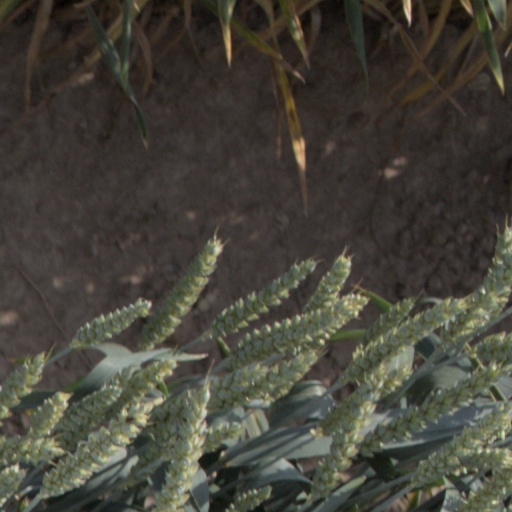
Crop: wheat